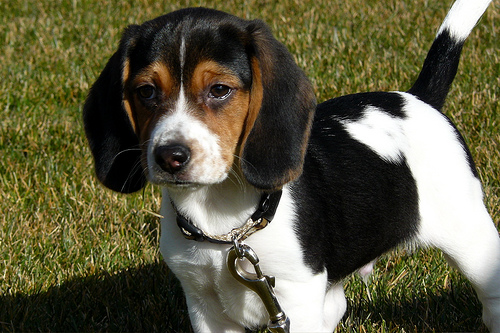
Animal: dog
Breed: beagle